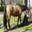
Label: horse